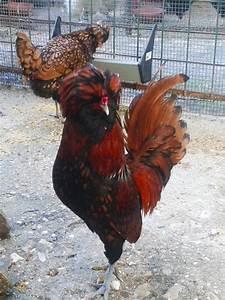
chicken